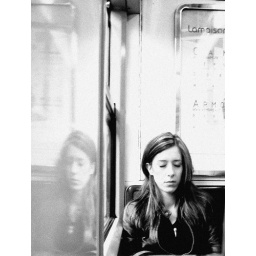
in the train RER A (Paris) a girl takes a nap